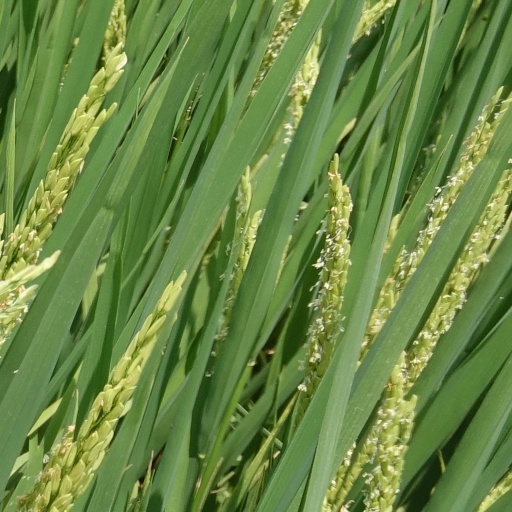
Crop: rice